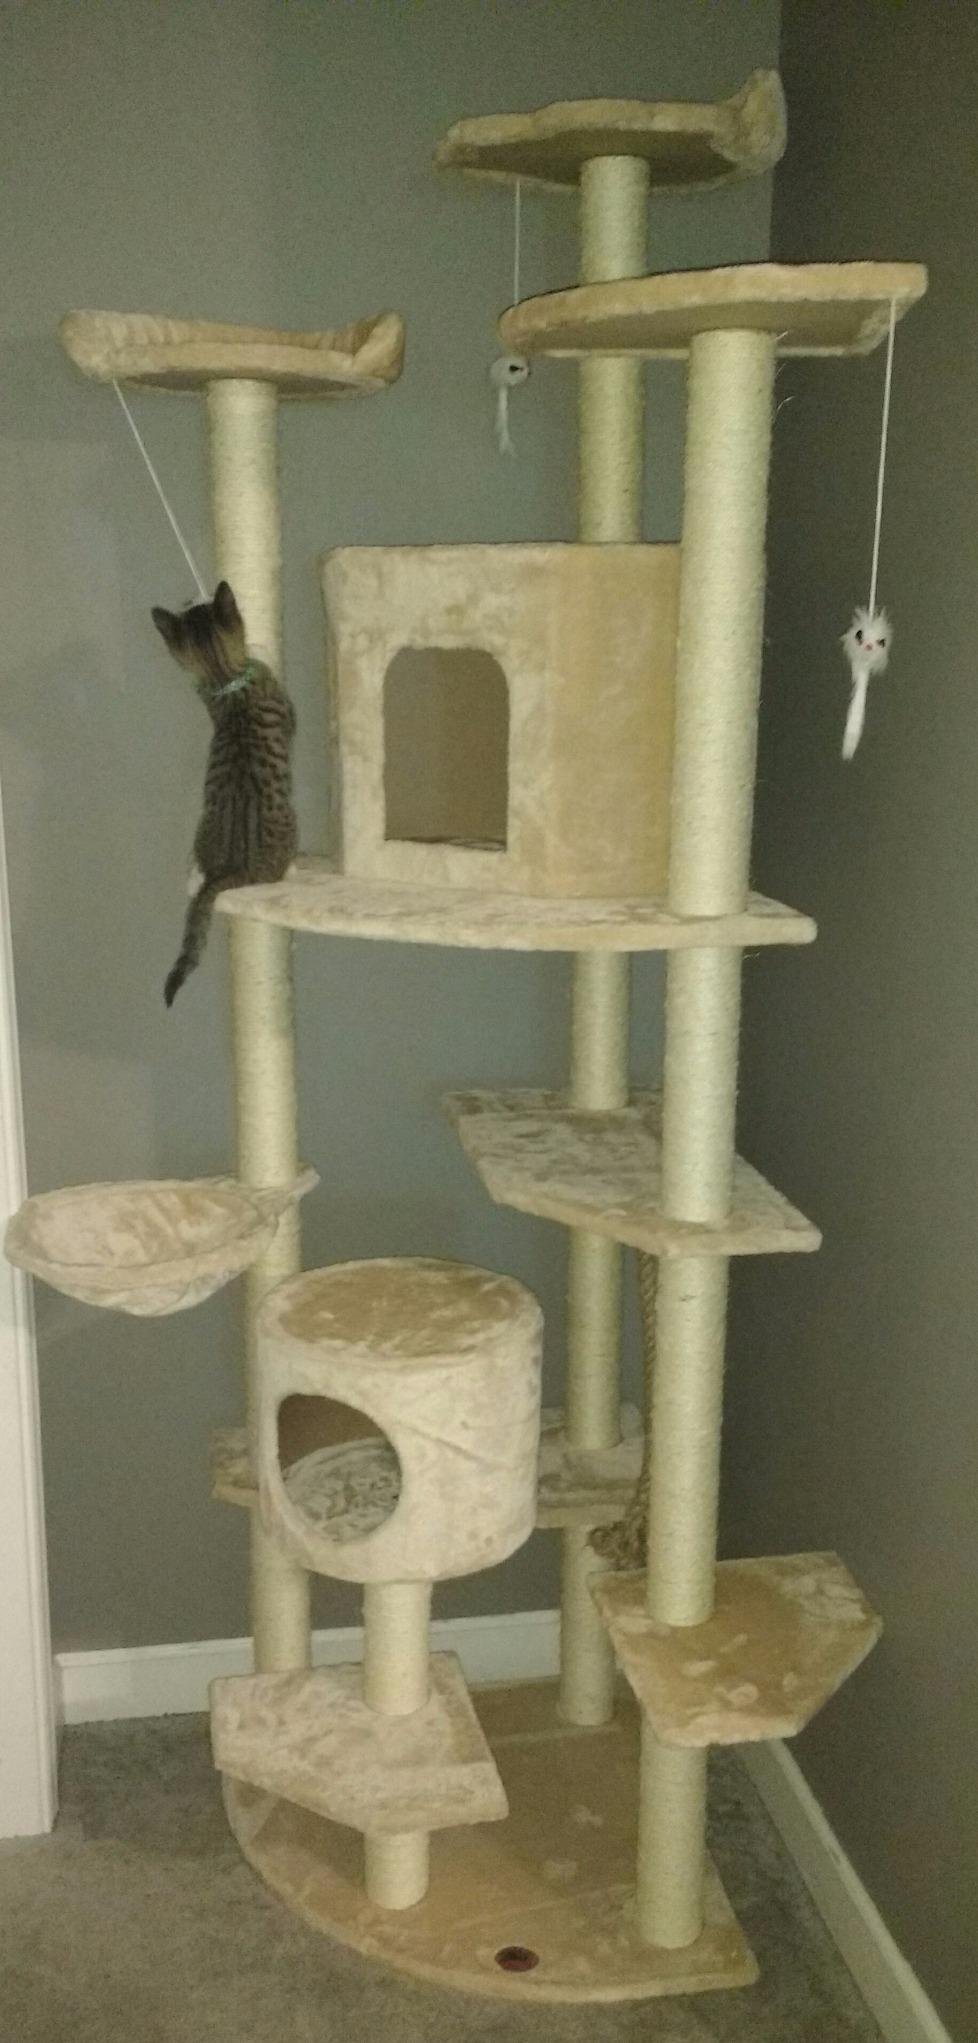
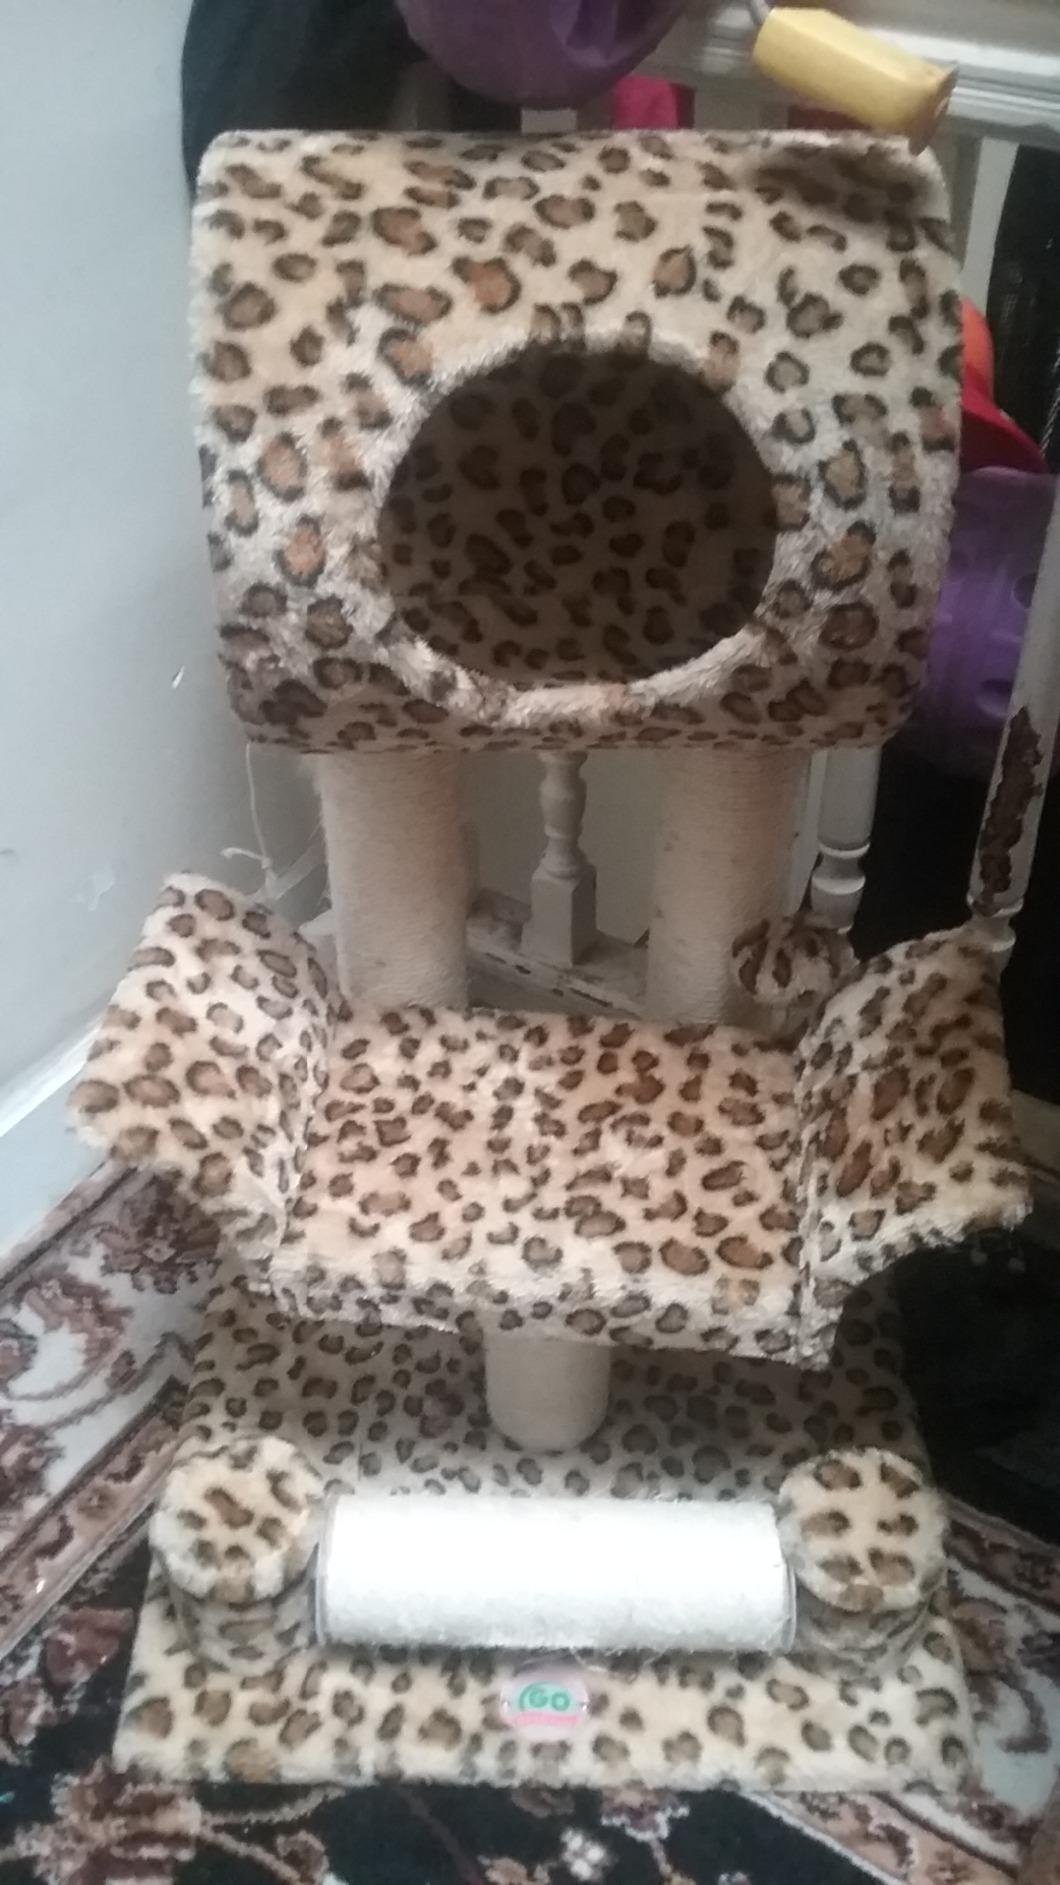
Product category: items_cat tree
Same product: no